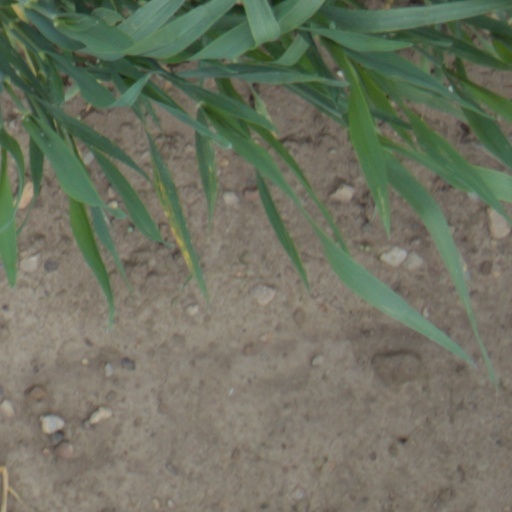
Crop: wheat